Grace Crosby Hamman

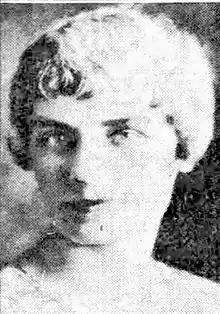
Grace Crosby Hamman, from a 1934 publication.

Grace Crosby Hamman (March 5, 1899 – May 23, 1983) was an American researcher and government official, focused on the causes of blindness and administration of services for blind people in Hawaii.